Andrej Gosar

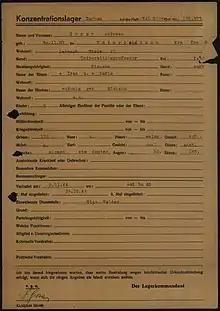
Registration form of Andrej Gosar as a prisoner at Dachau Nazi Concentration Camp

After the Axis invasion of Yugoslavia in April 1941, he refused to join the Liberation Front of the Slovenian People, because of its pro-Communist orientation. By late 1941, he broke with the underground leadership of the Slovene People's Party due to disagreements on the issue of the relations towards the Italian occupation regime; contrary to the party's main current, which supported some sort of tacit tactical agreement, Gosar disapproved of all kinds of collaboration with the occupation forces. Rejecting both the partisan movement and the collaborationist Slovene Home Guard, he became one of the leaders of the so-called "Catholic Centre", together with Jakob Šolar in the Province of Ljubljana, and Engelbert Besednjak and Virgil Šček in the Julian March. In 1944, he was arrested by the Nazi German authorities and sent to the Dachau concentration camp.